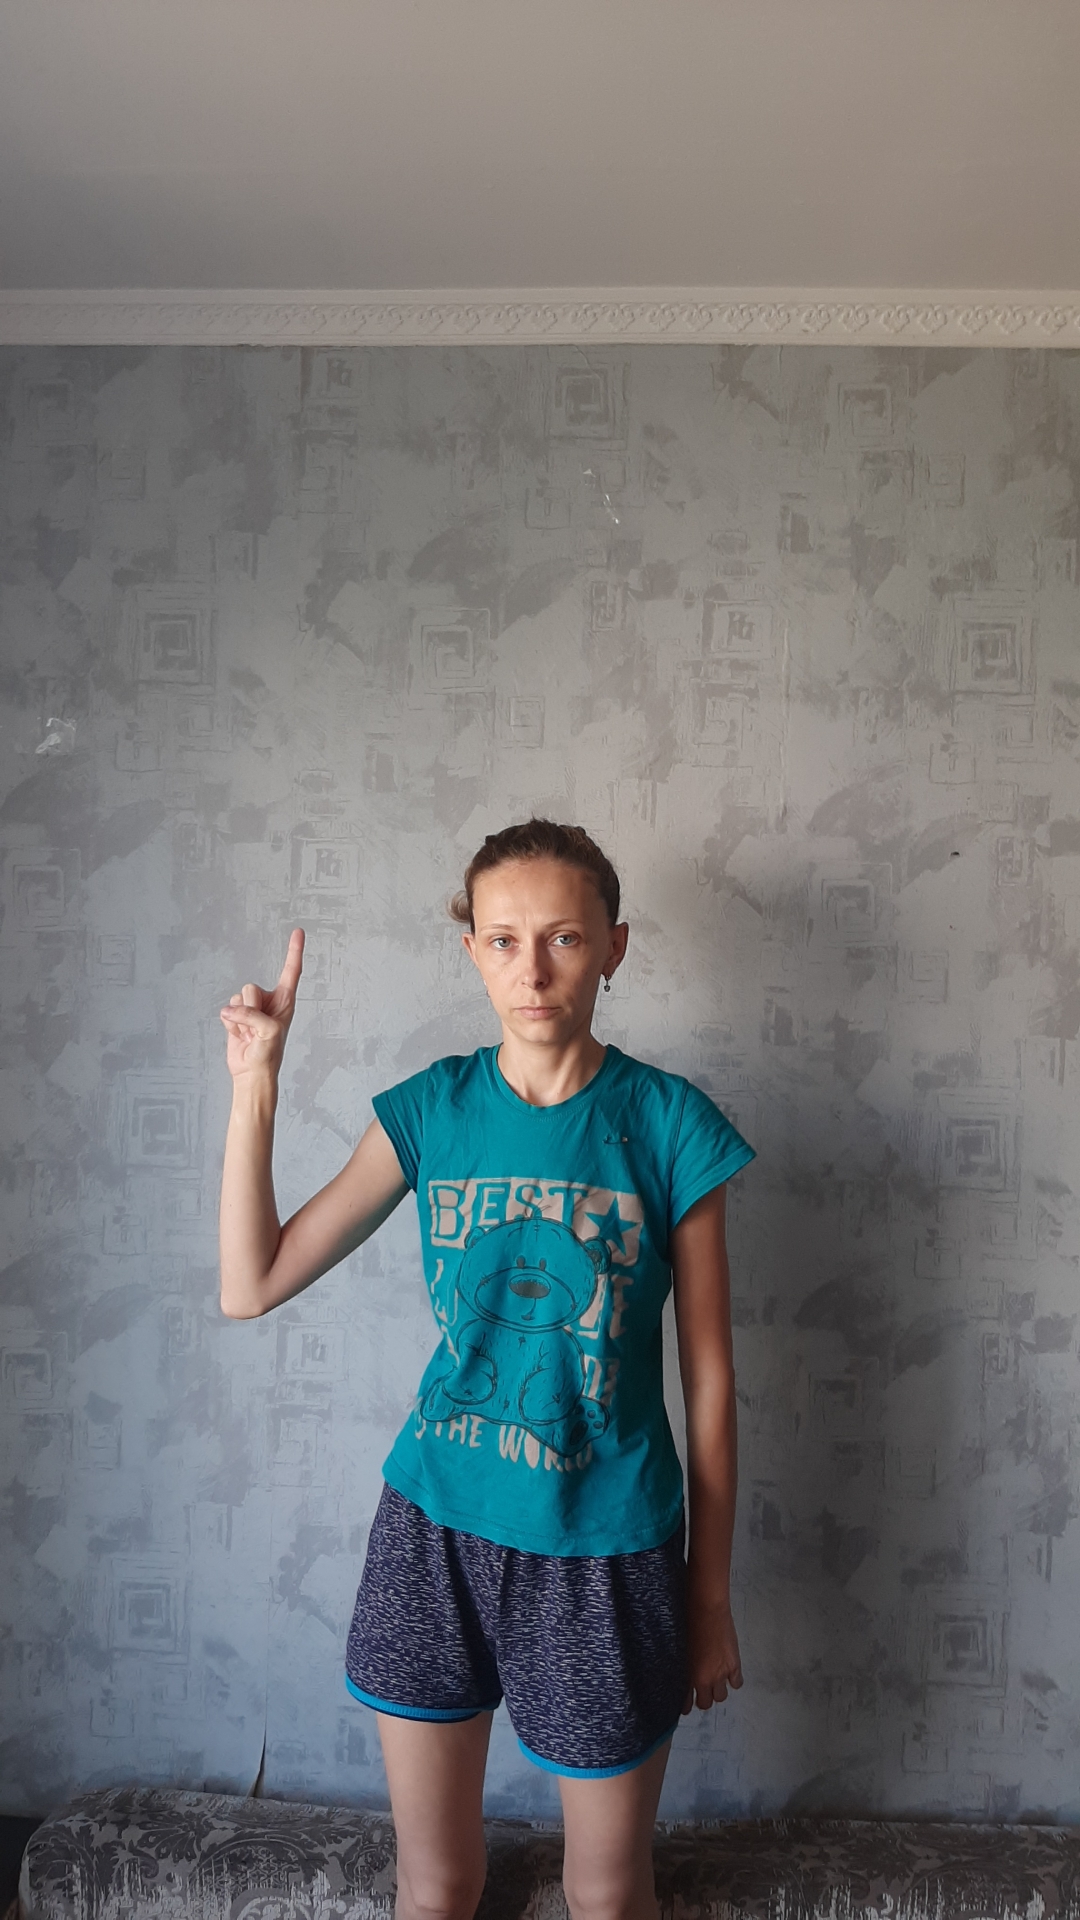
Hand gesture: one